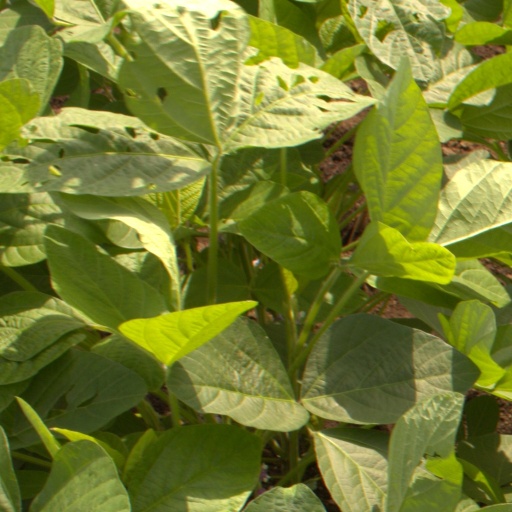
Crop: soybean